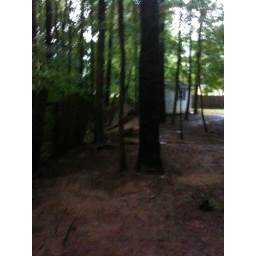
The water flooded over from left to right. Most of the old fence was knocked down.